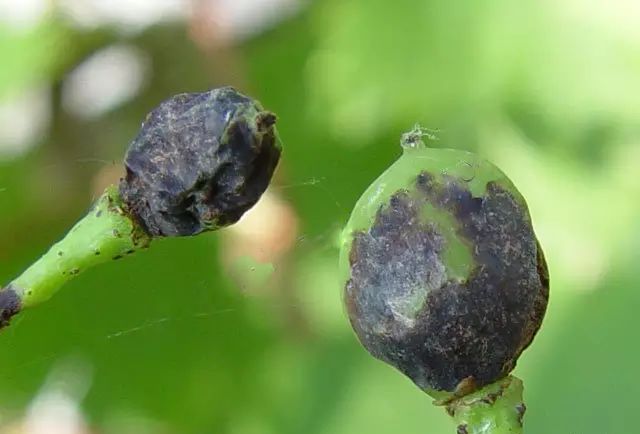
Plant: Grape
Disease: grape black rot